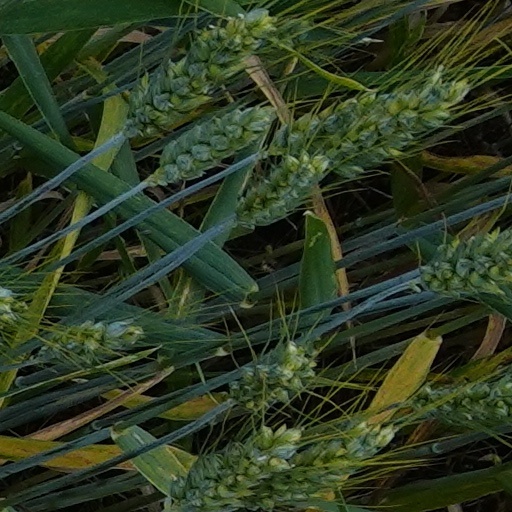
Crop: wheat